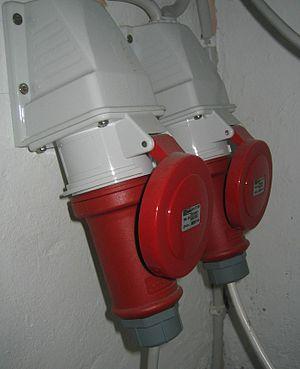
CEI 60309 est une norme internationale définie par la Commission électrotechnique internationale pour les prises électriques du domaine industriel. Il est notamment utilisé dans les ports de plaisance pour les prises électriques de quai. La plus haute tension autorisée par ce standard est de 690 V en courant continu ou en courant alternatif, la plus grande intensité autorisée de 125 A, et la fréquence la plus élevée de 500 Hz, pour une température comprise entre −25 °C et 40 °C.